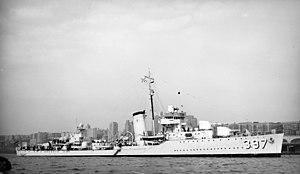
Le plan d'invasion de l'île de Guadalcanal prévoyait pour l'essentiel trois groupes navals majeurs. Deux d'entre eux étaient placés sous le commandement suprême du vice-amiral Frank J. Fletcher. Le premier de ces deux groupes navals, la Task Force NEGAT, commandé par le rear admiral Leigh Noyes était destiné à fournir l'appui aérien pour l'attaque. Cette Task Force se divisait en trois groupes aéronavals, organisés chacun autour d'un porte-avion différent.
L'USS Benham (DD-397) était un destroyer, navire de tête de classe Benham en service dans l'United States Navy pendant la Seconde Guerre mondiale. Il fut le deuxième navire baptisé sous le nom de Andrew E. K. Benham, un Admiral de la marine de guerre des États-Unis.